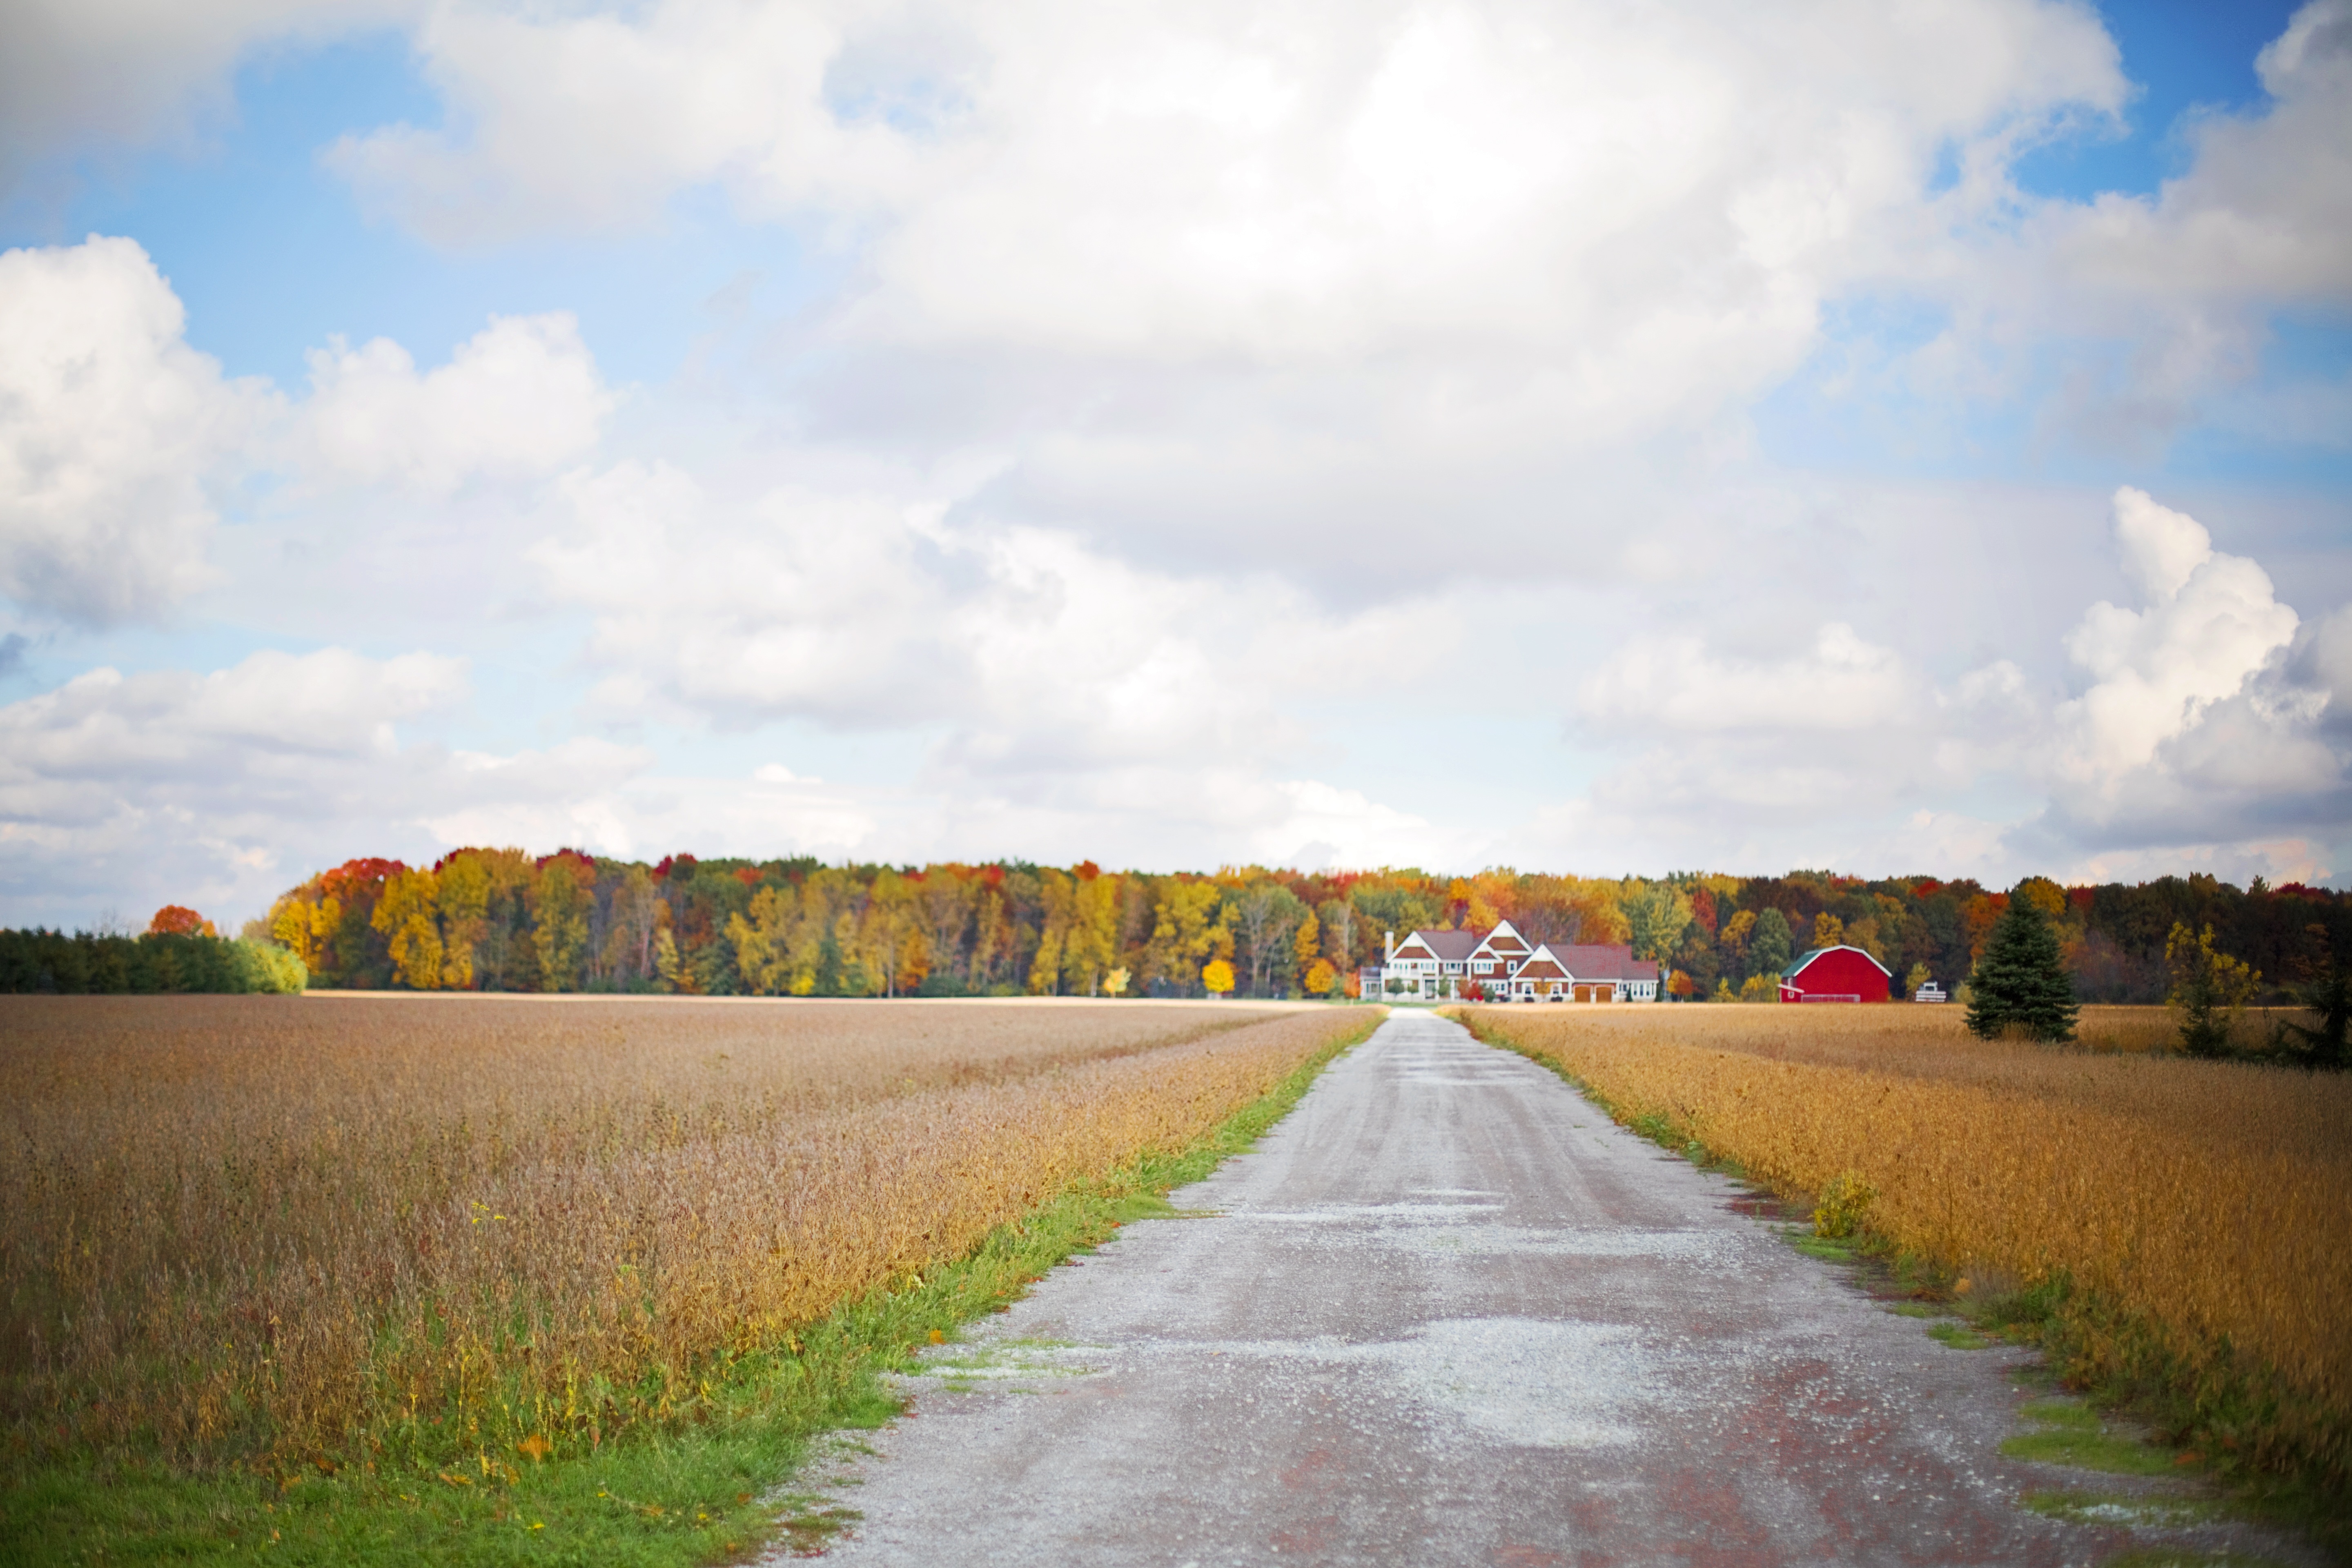
landscape, tree, nature, grass, horizon, cloud, sky, road, street, field, meadow, prairie, sunlight, morning, hill, flower, rural, autumn, agriculture, season, infrastructure, rural area, atmospheric phenomenon